Moshe Tamir (painter)

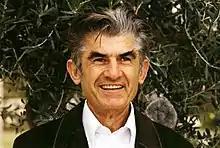
Moshe Tamir

Moshe Tamir (1924 – 13 November 2004) was a Russian-born Israeli painter.